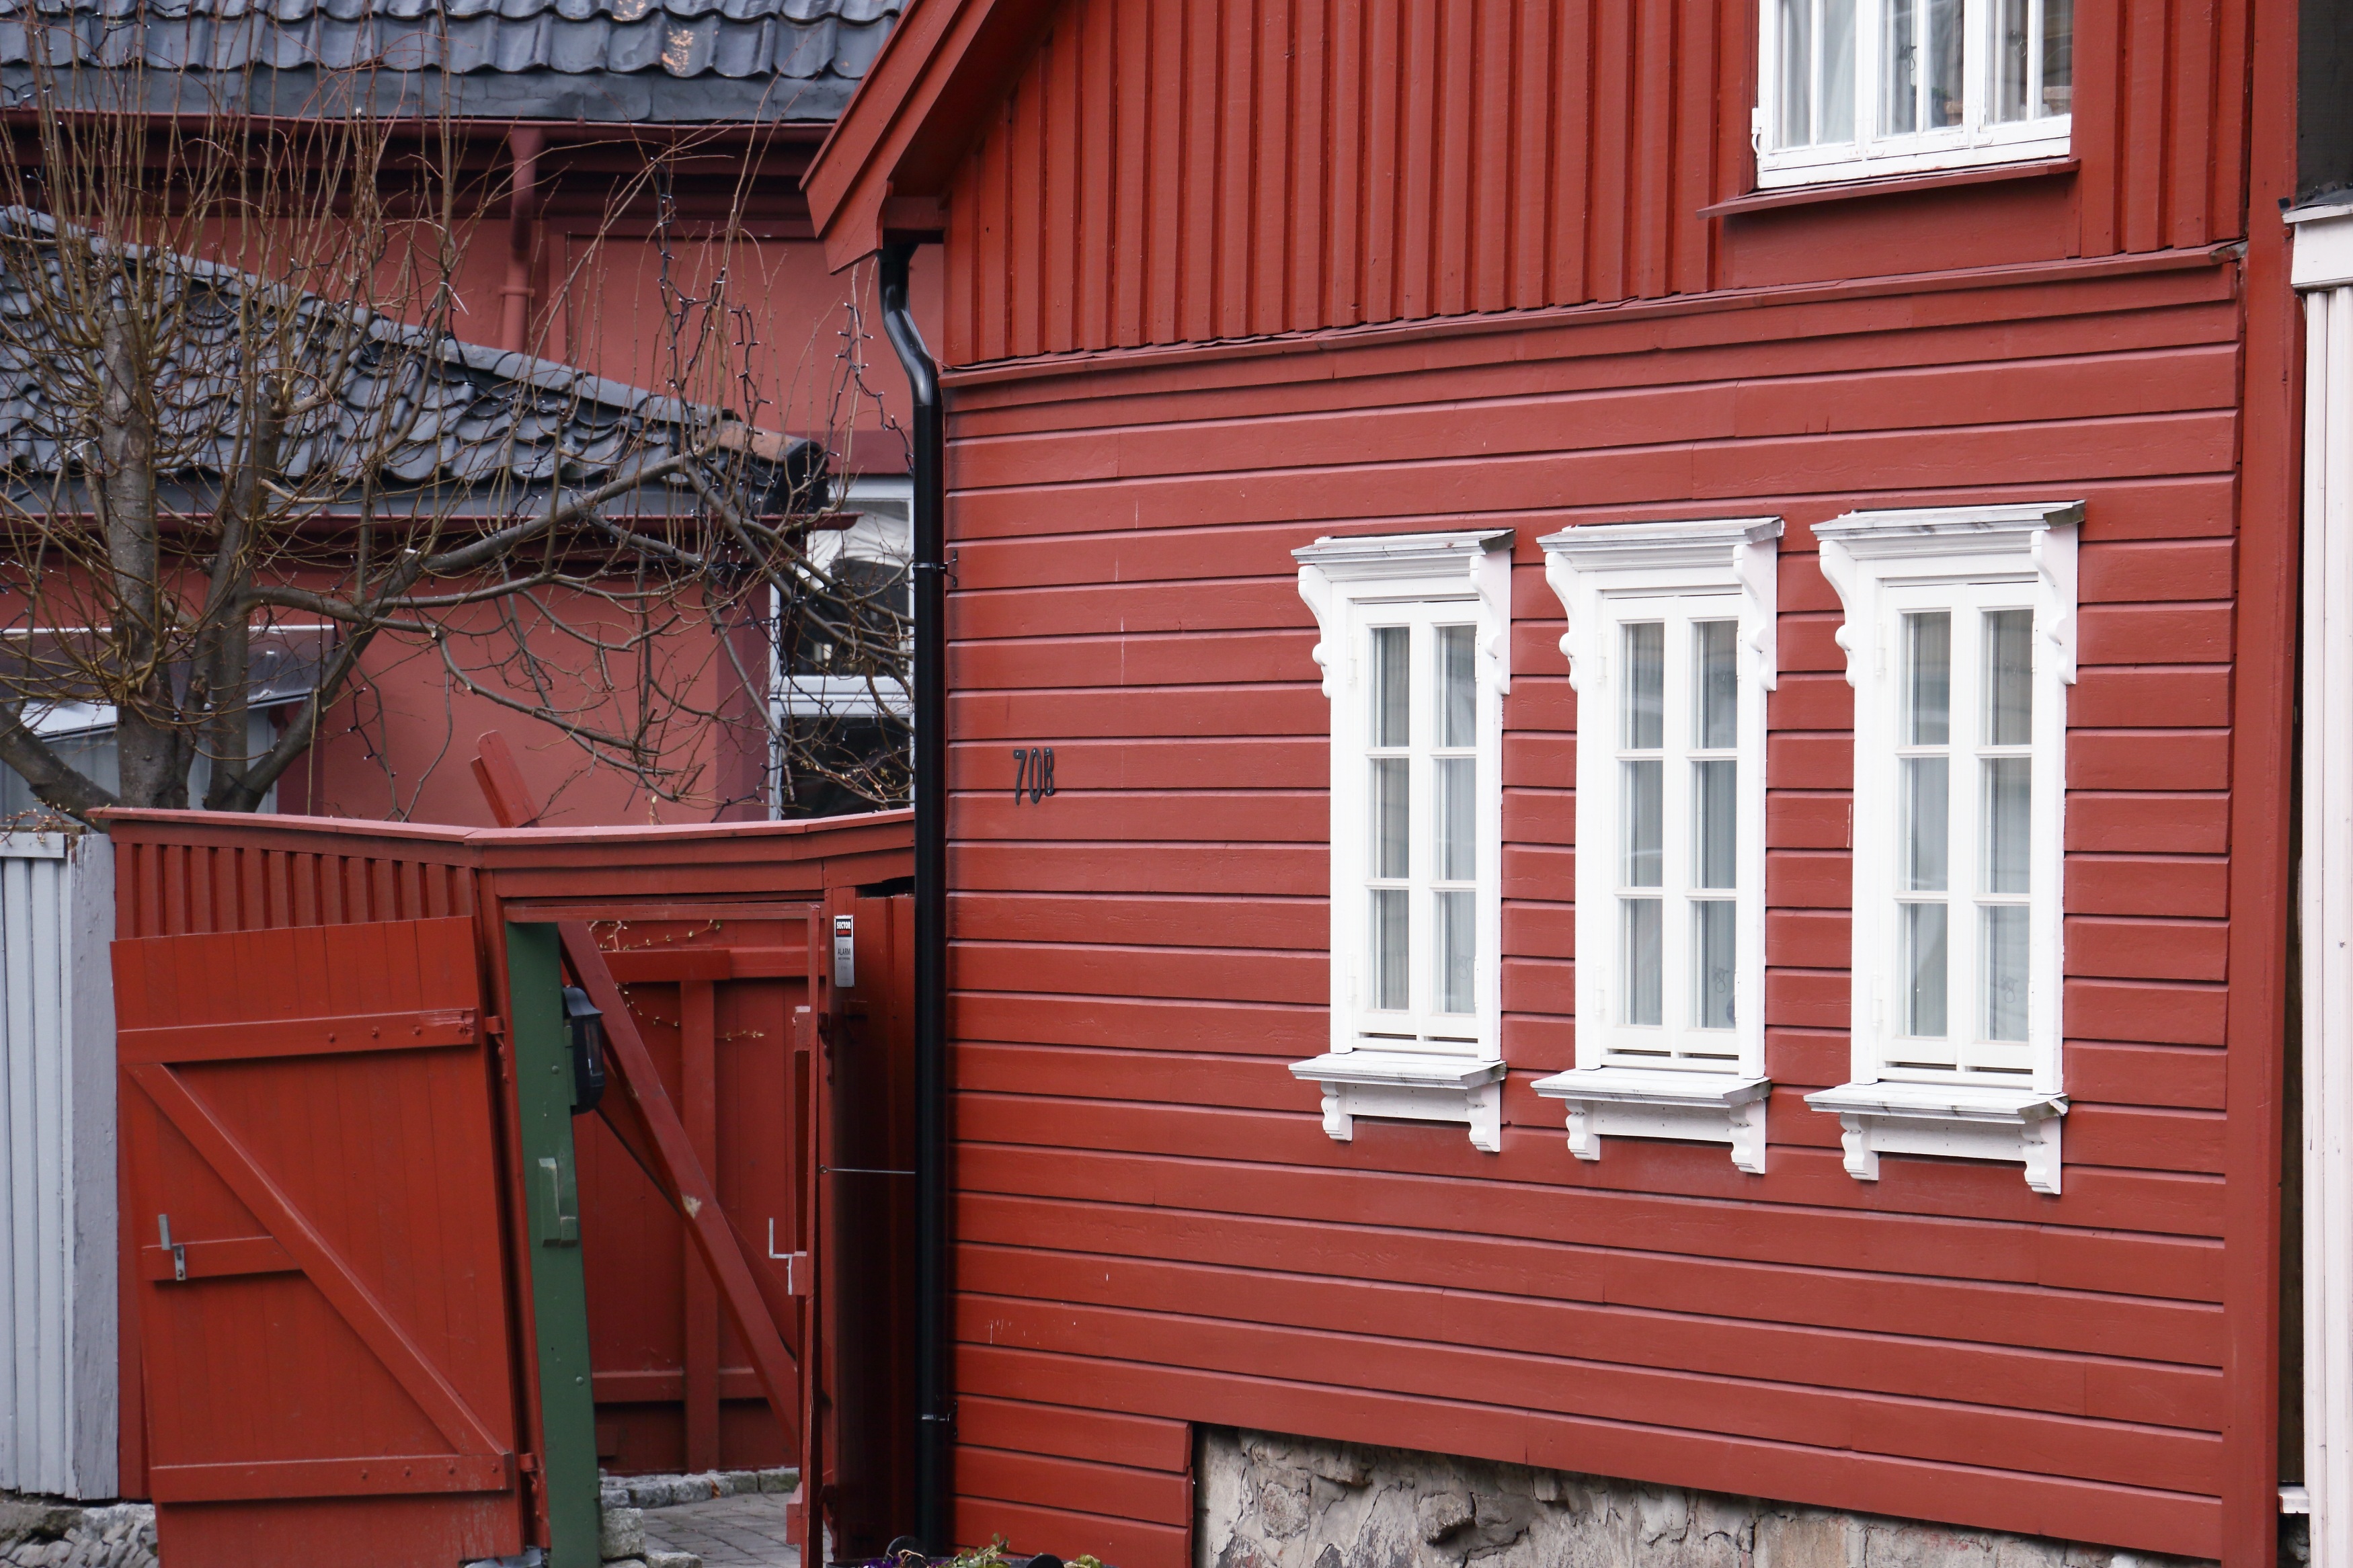
tree, wood, house, window, building, old, shed, porch, red, cottage, facade, brick, door, siding, gable, tiled roof, outdoor structure